Prehistoric Women (1950 film)

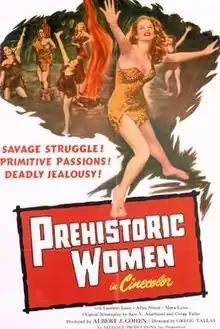

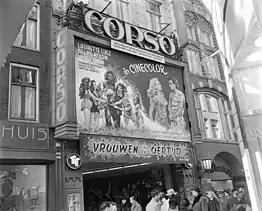
"Prehistoric Women" theatrical poster at the Corso cinema (Amsterdam), 1952

Prehistoric Women is a 1950 American low-budget fantasy adventure film, written and directed by Gregg G. Tallas and starring Laurette Luez and Allan Nixon. It also features Joan Shawlee, Judy Landon, and Mara Lynn. Released by Alliance Productions, the independent film was also titled The Virgin Goddess. The film was later distributed in the United States as a double feature with "Man Beast".